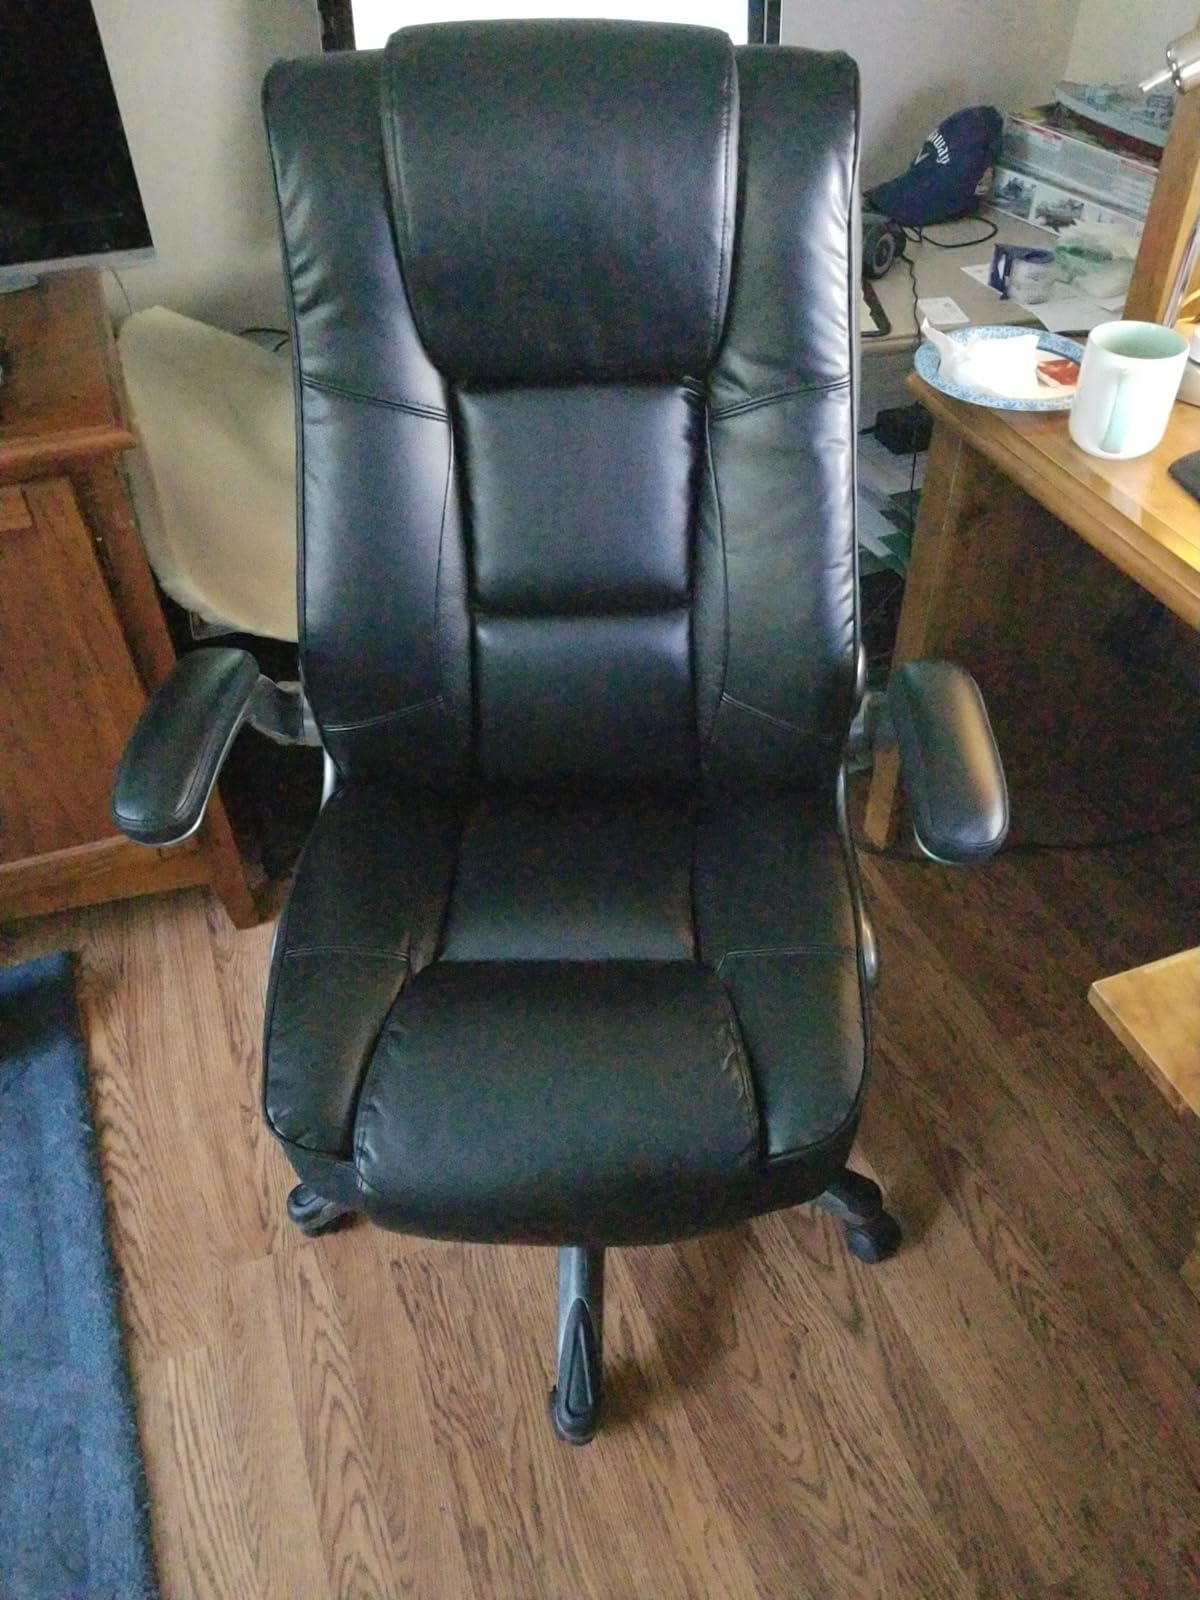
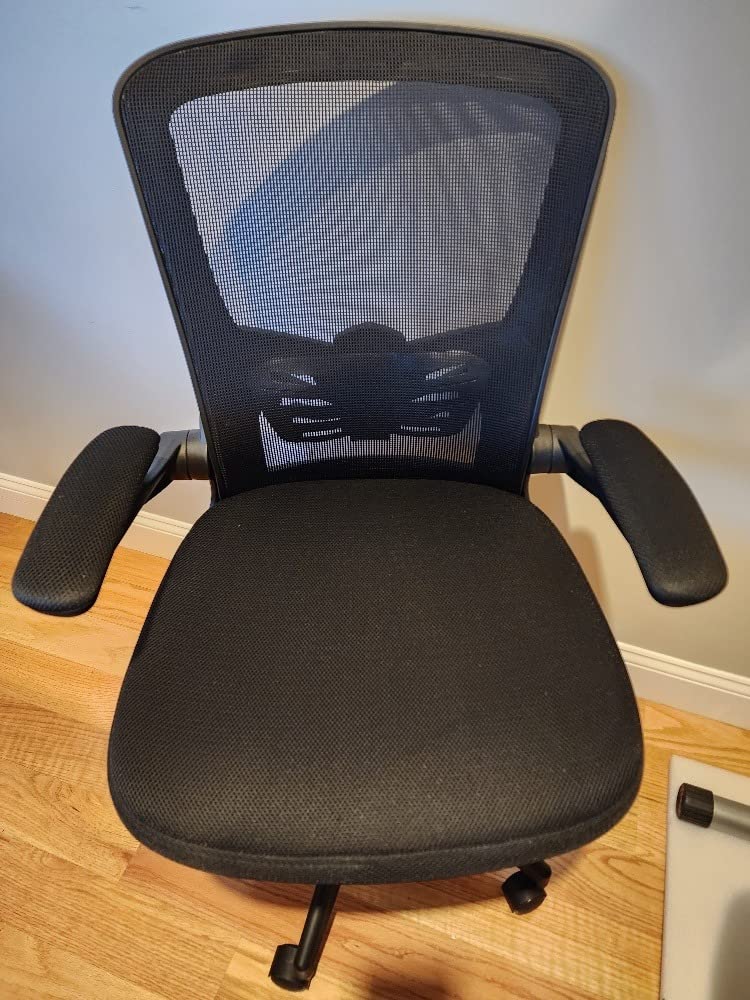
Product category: items_chair
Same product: no